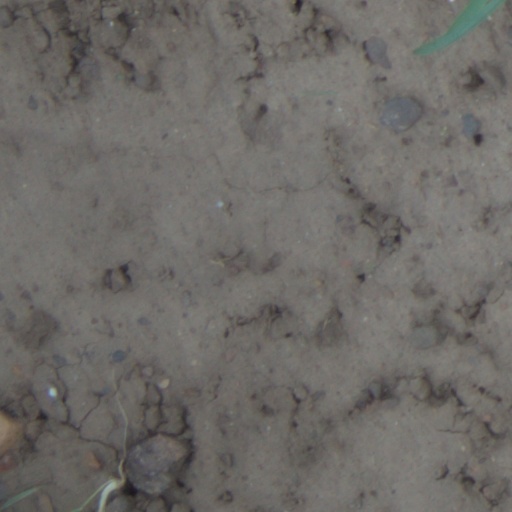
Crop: wheat